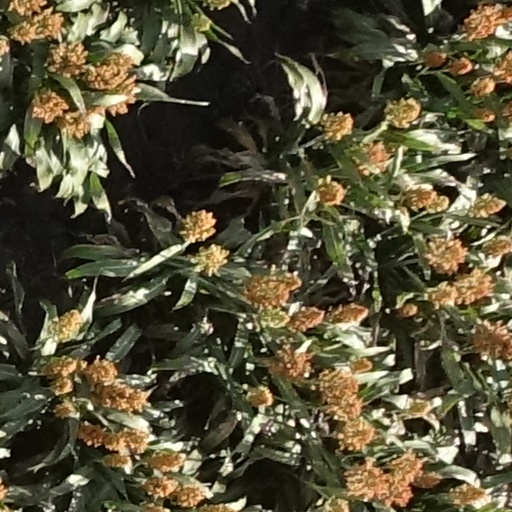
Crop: sorghum